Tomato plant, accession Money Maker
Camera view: bottom (45 deg); turntable rotation: 210 degrees
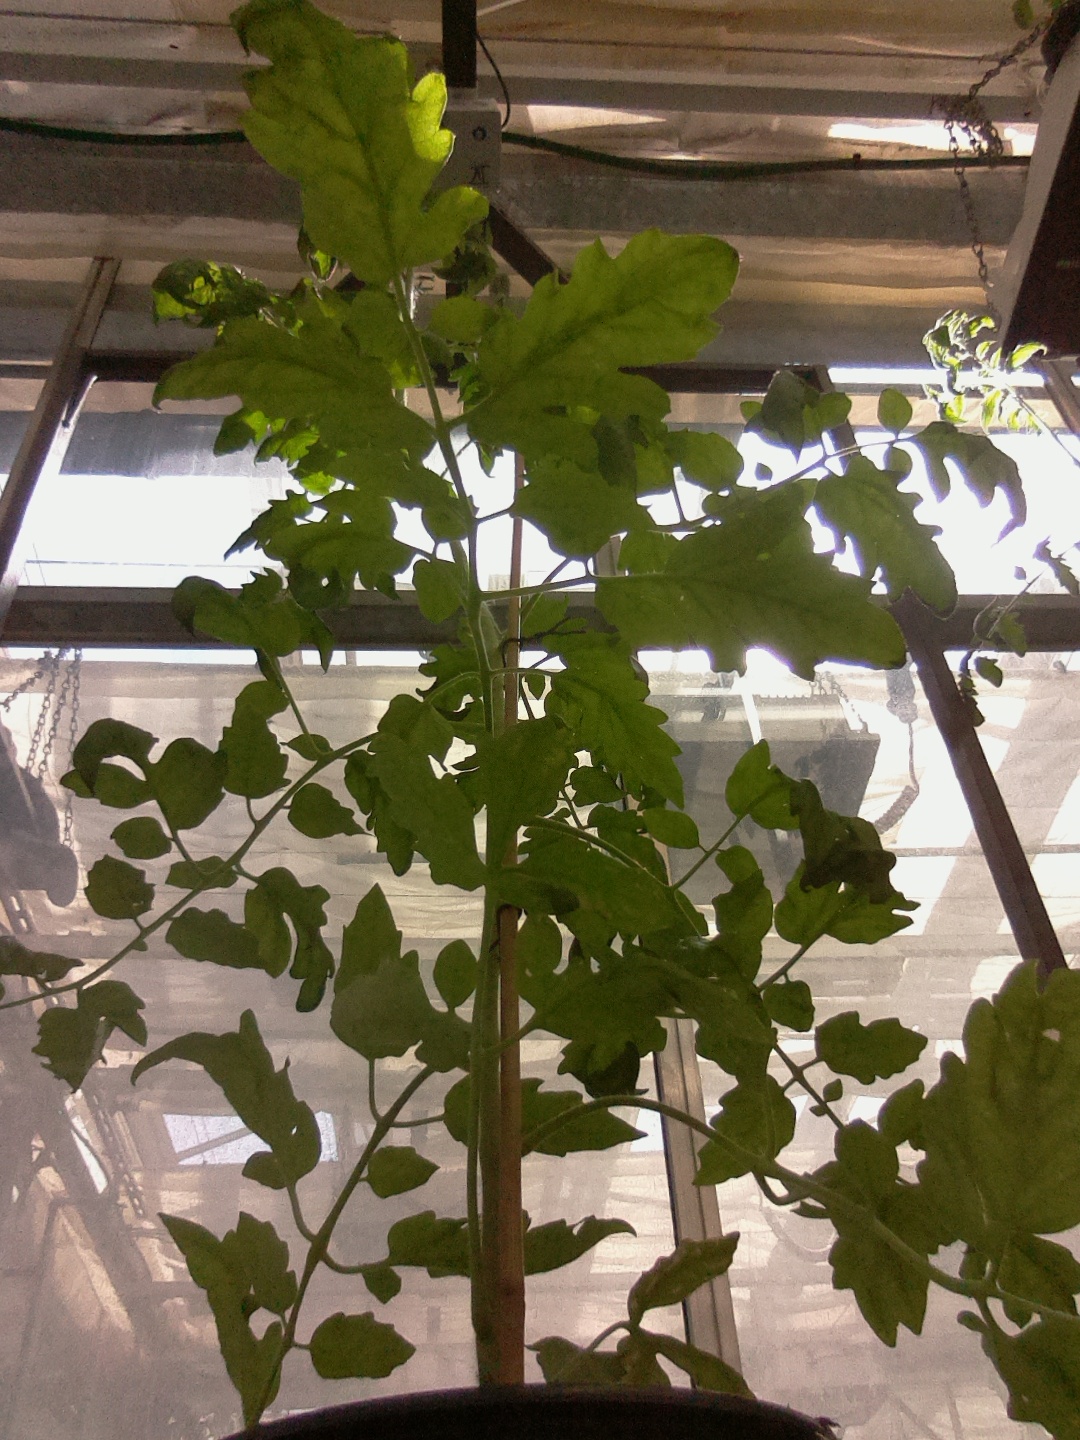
BBCH growth stage 64: 40%-50% of flowers open